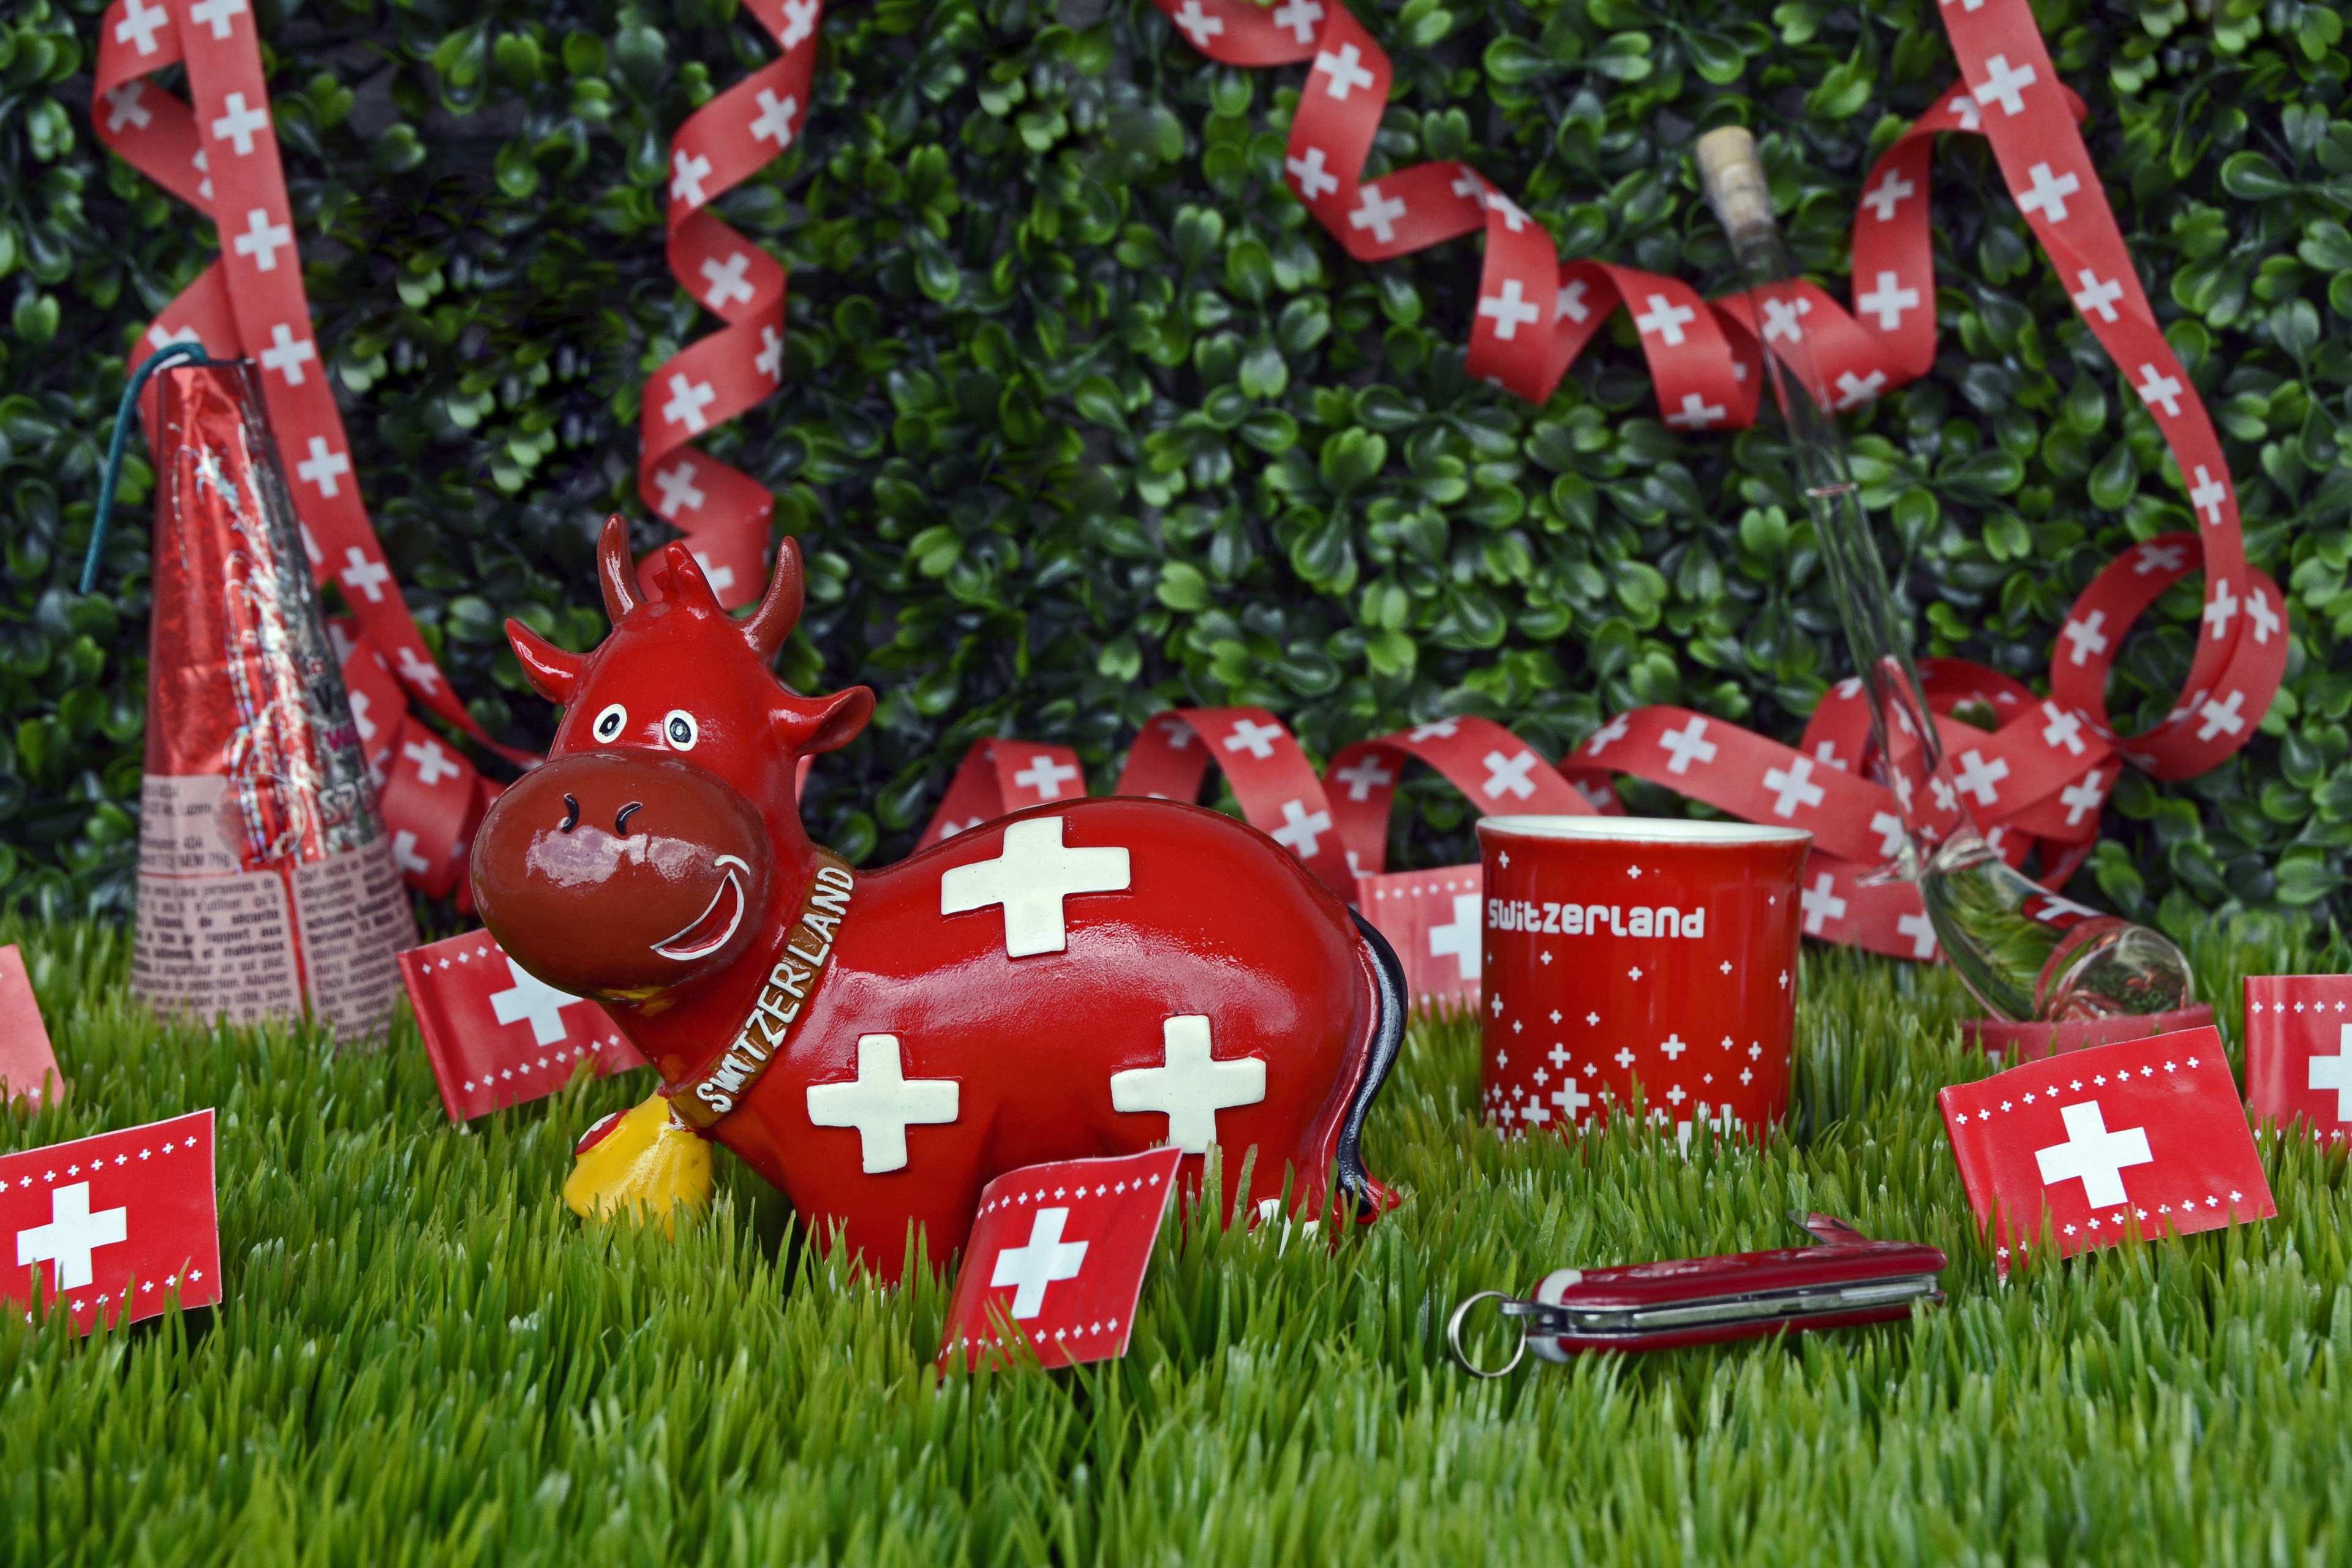
grass, light, white, night, lawn, meadow, flower, dark, cup, green, cow, red, color, flag, volcano, explosion, cracker, celebrate, fireworks, switzerland, 1, beautiful, souvenirs, august, alphorn, streamer, swiss flag, national day, sac diameter